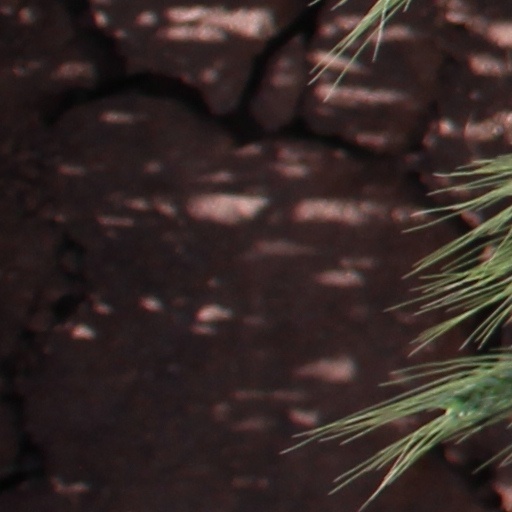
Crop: wheat